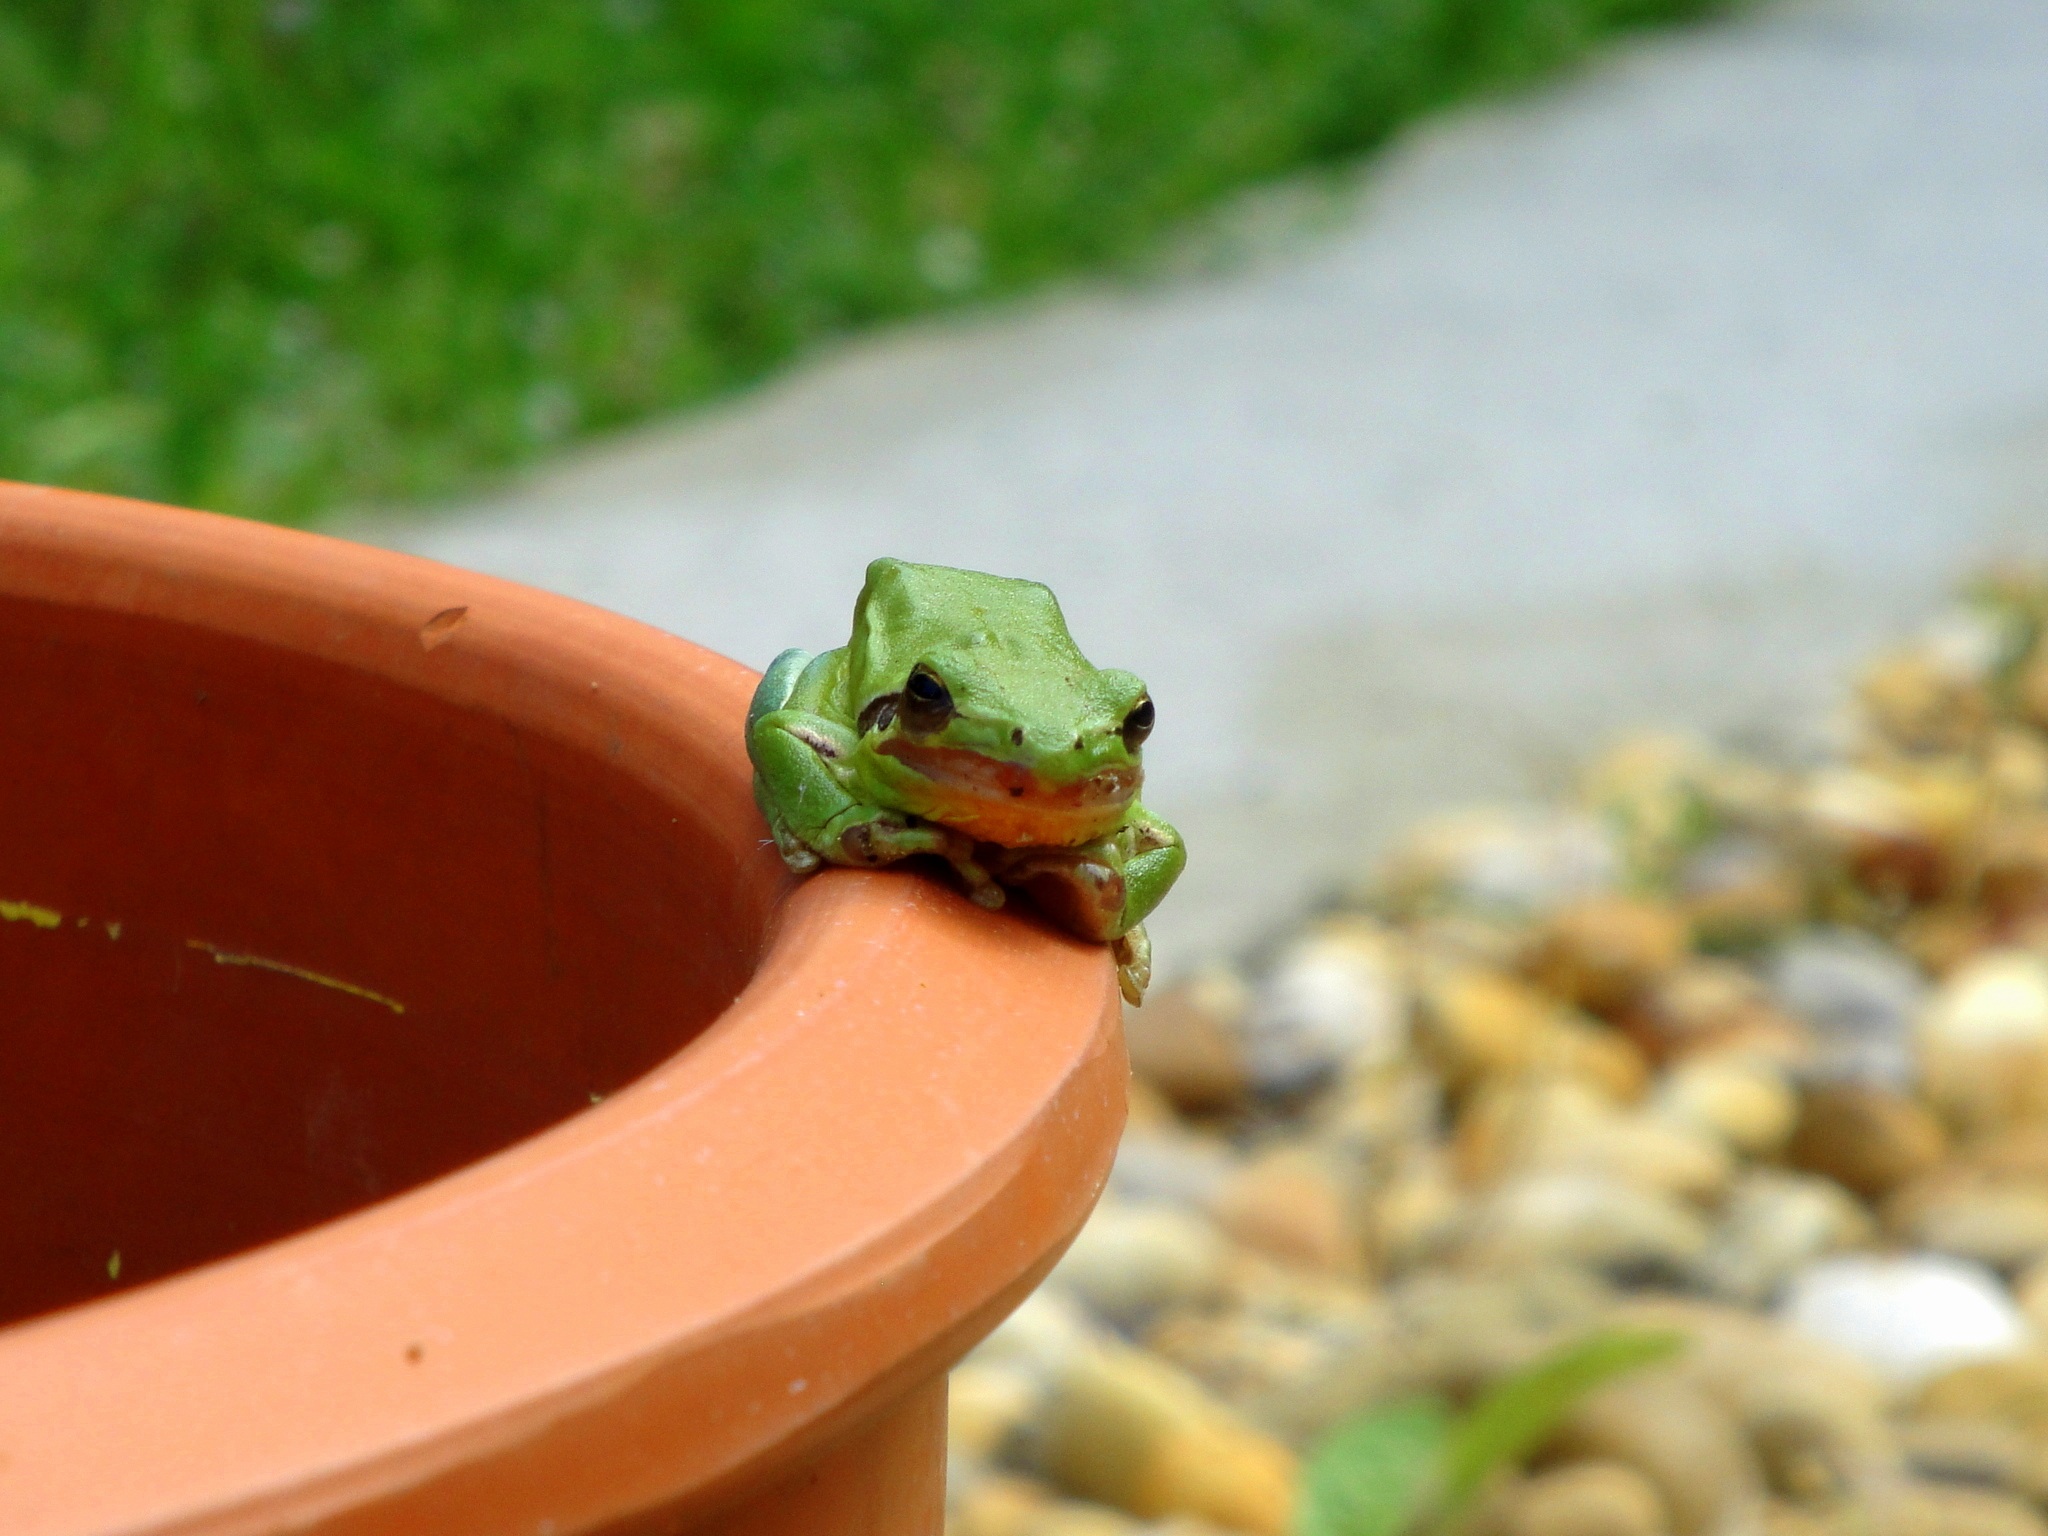
nature, plant, leaf, flower, animal, cute, jump, wildlife, wild, environment, food, green, produce, frog, toad, amphibian, garden, fauna, ecology, tree frog, eye, creature, character, adorable, macro photography, green frog, croak, croaking